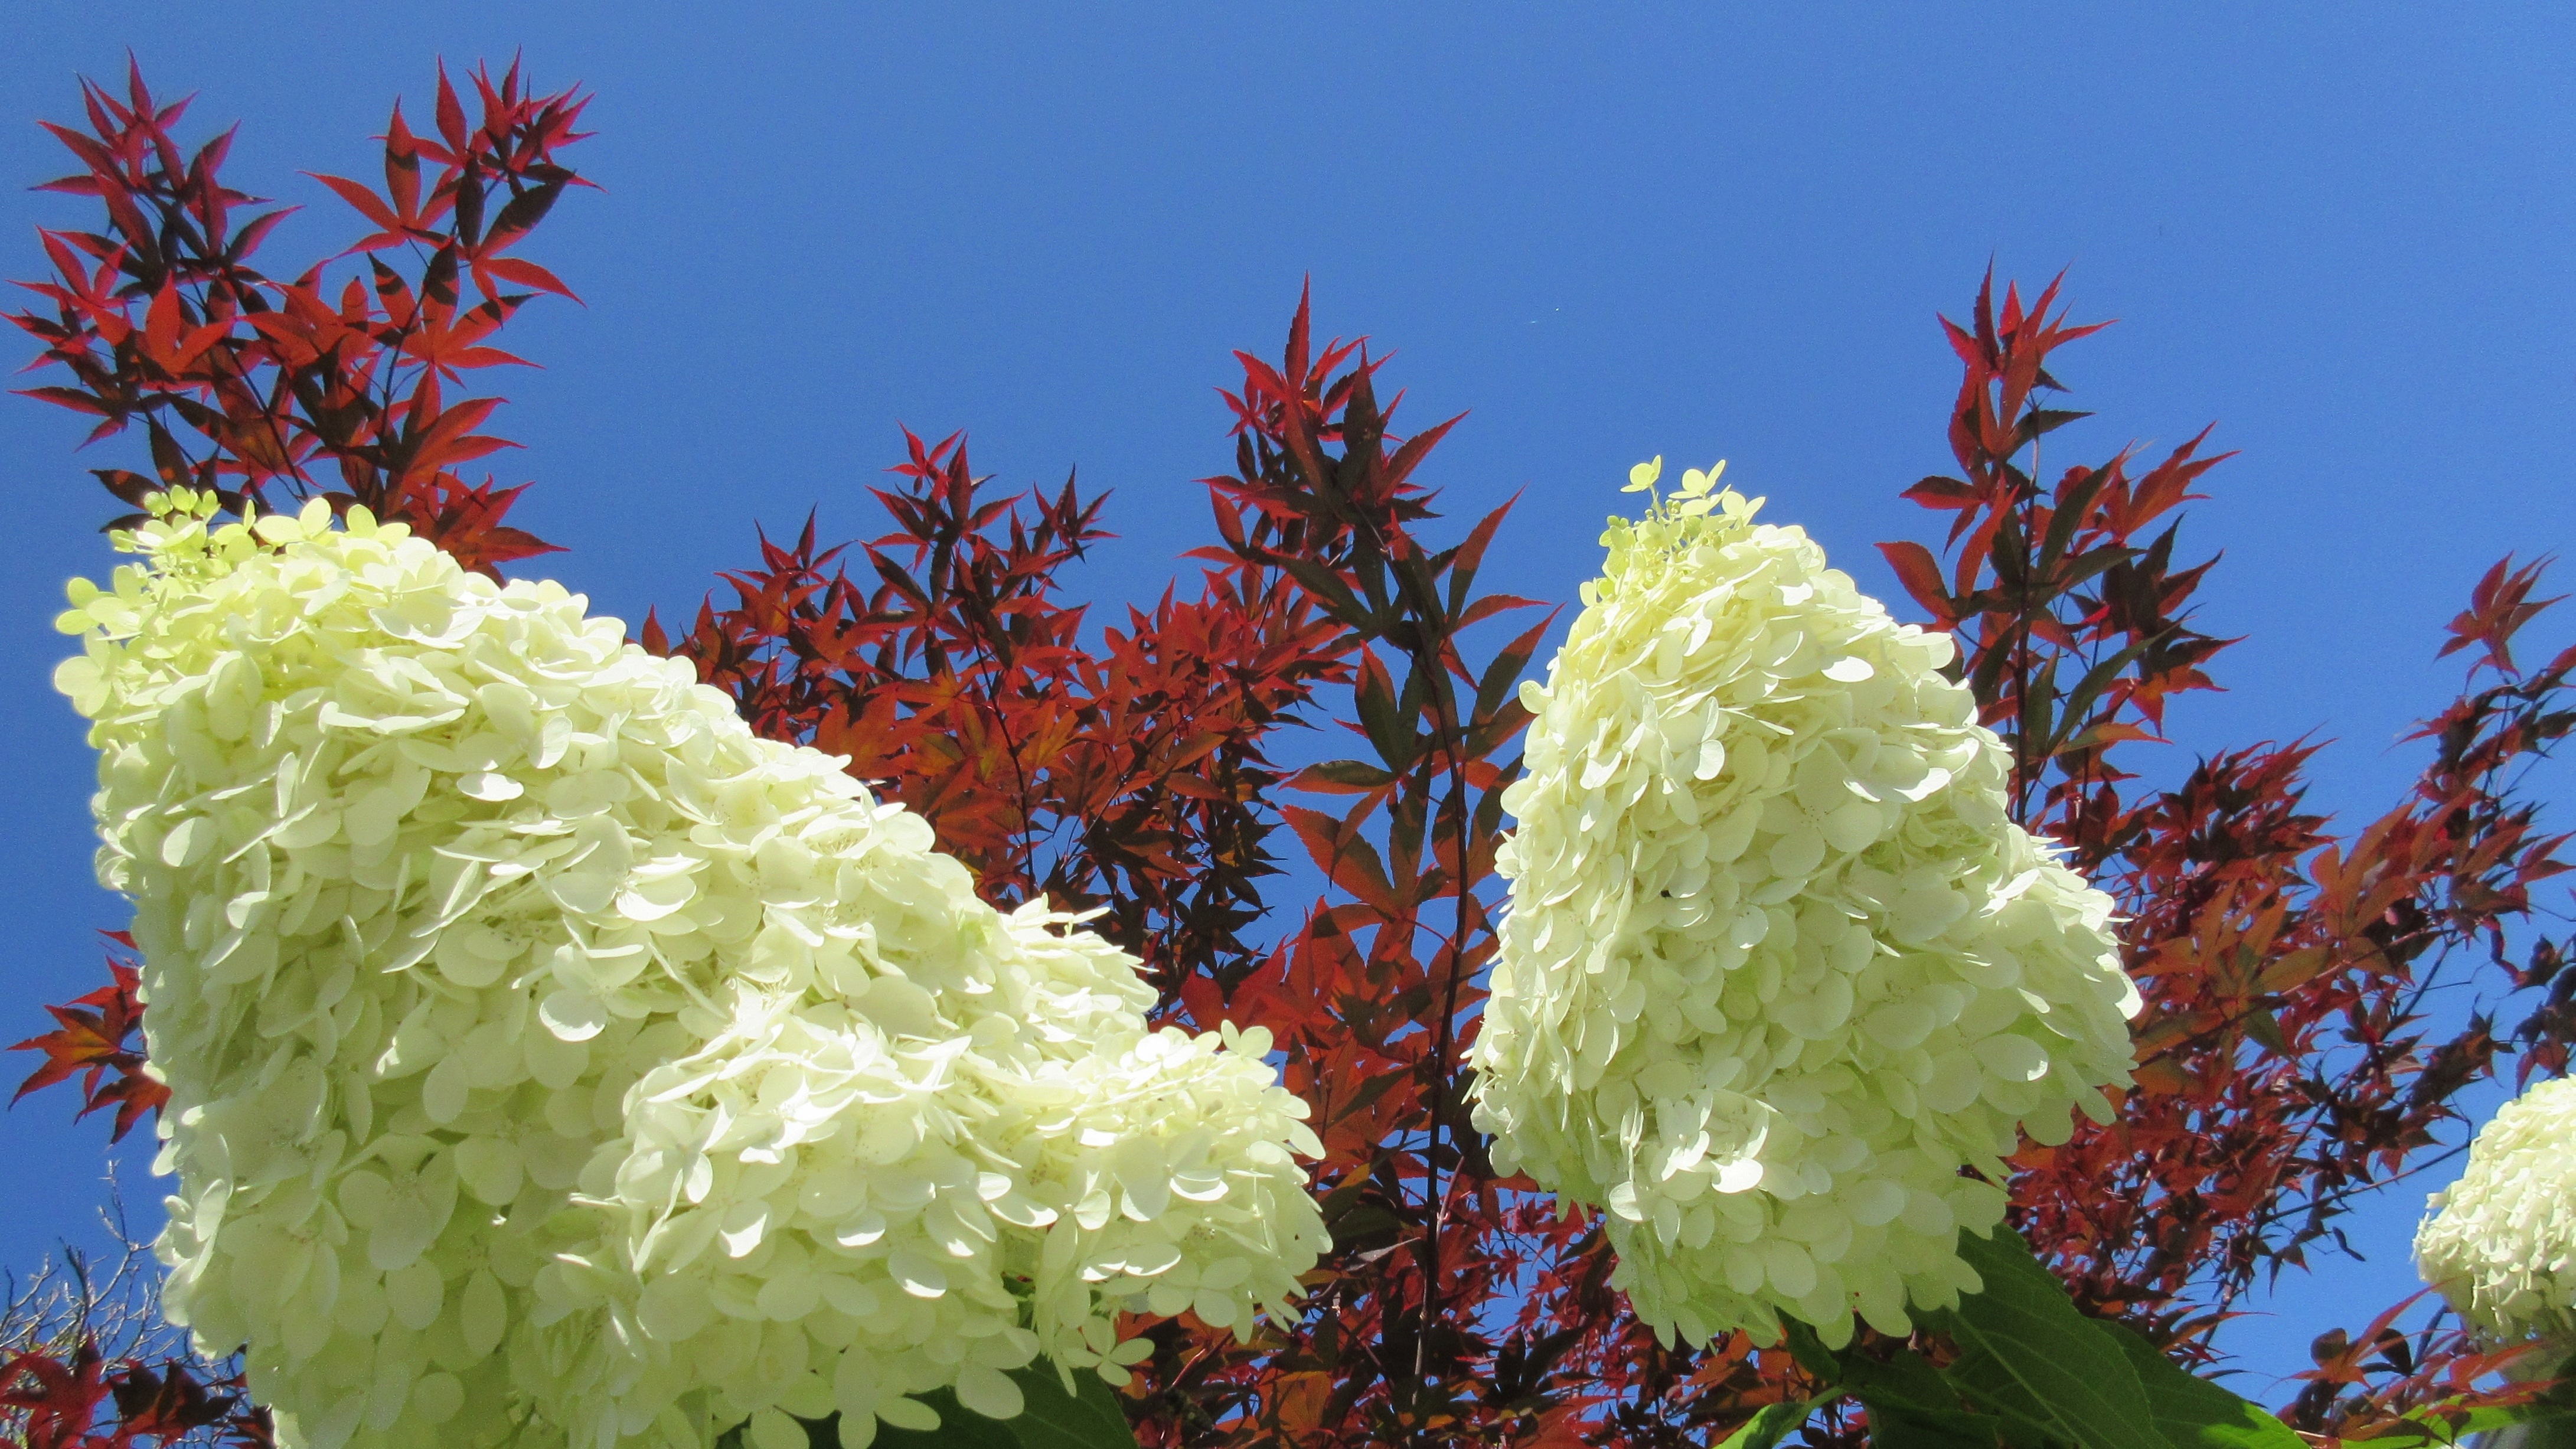
tree, nature, blossom, plant, leaf, flower, botany, flora, hydrangea, maple leaf, blue sky, shrub, flowering plant, woody plant, land plant